2013: Infected Wars

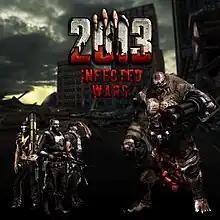
PlayStation Vita version's cover art

2013: Infected Wars is a horror shooter video game both developed and published by Action Mobile Games. It was released on September 4, 2013, for the iOS, on March 24, 2015, in North America, and on July 2, 2015, in Europe for the PlayStation Vita. "2013: Infected Wars" uses Epic Games's Unreal Engine 3.